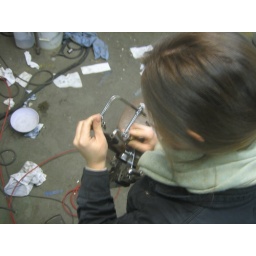
You can eat off our floor - paper towels are within easy reach